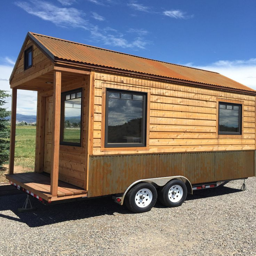
tin roof rusted ... love it !